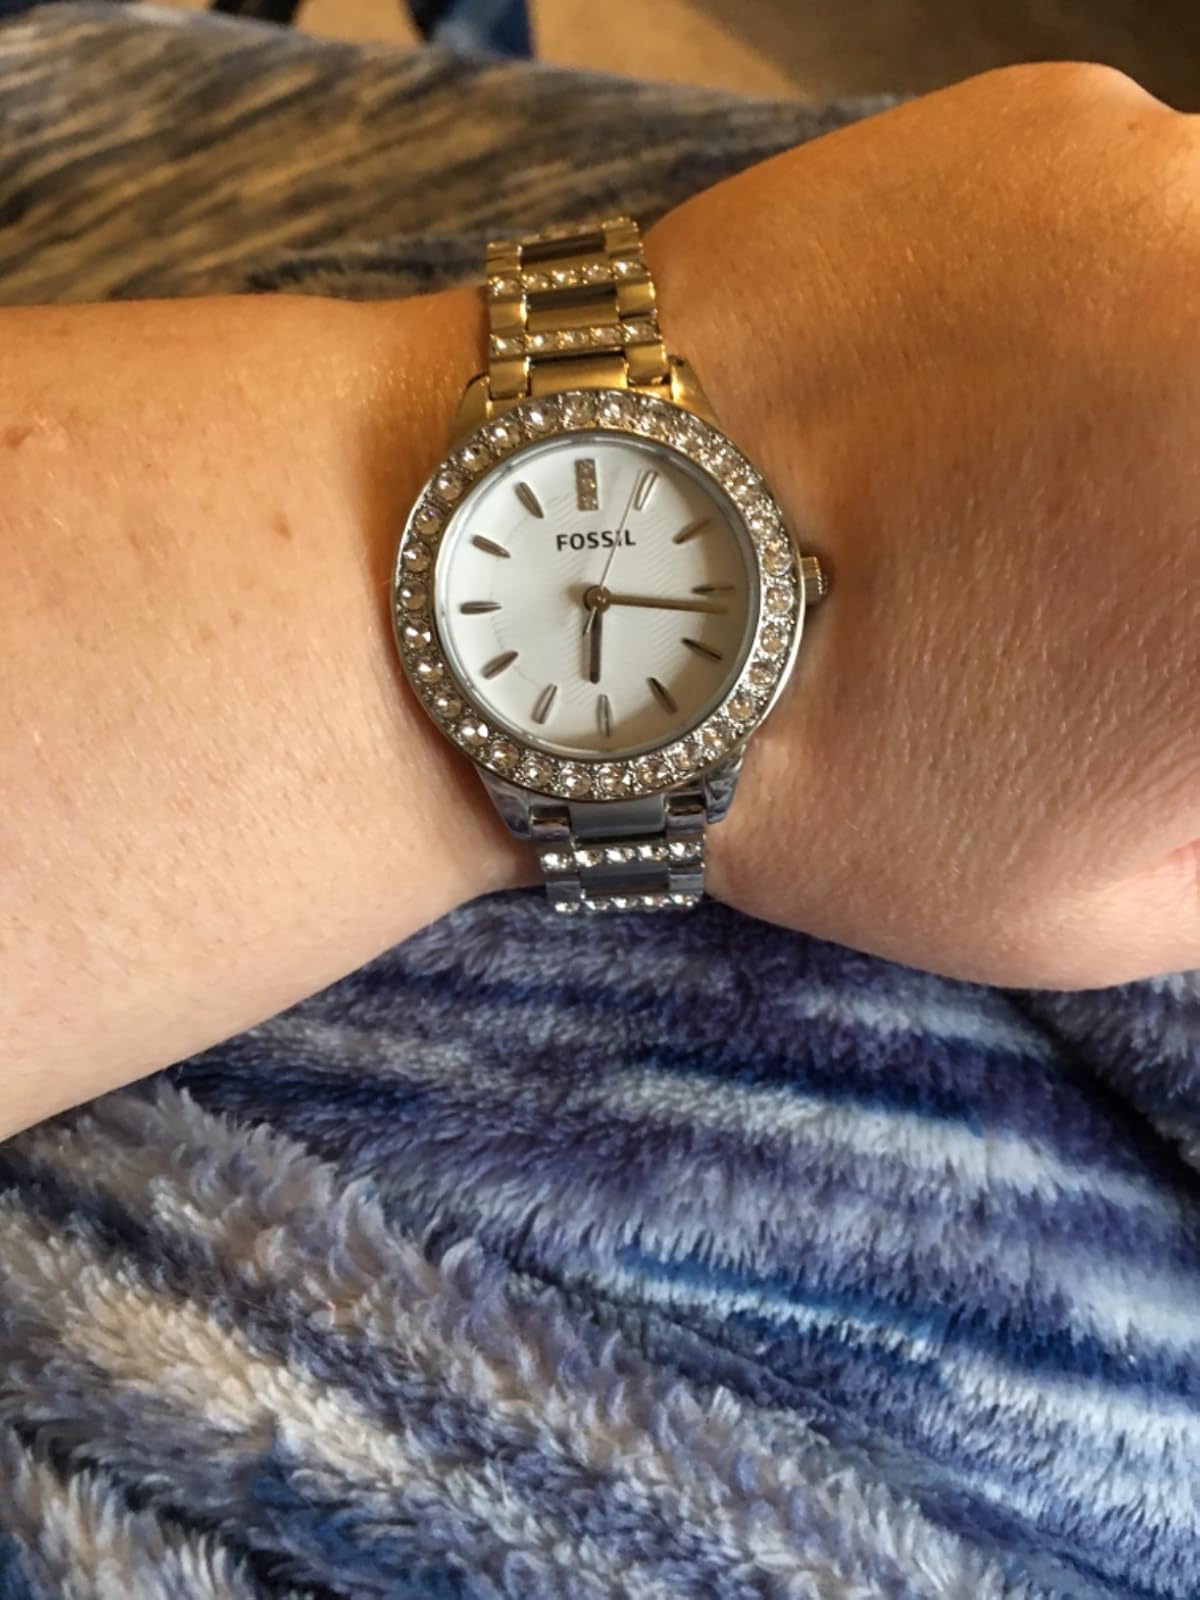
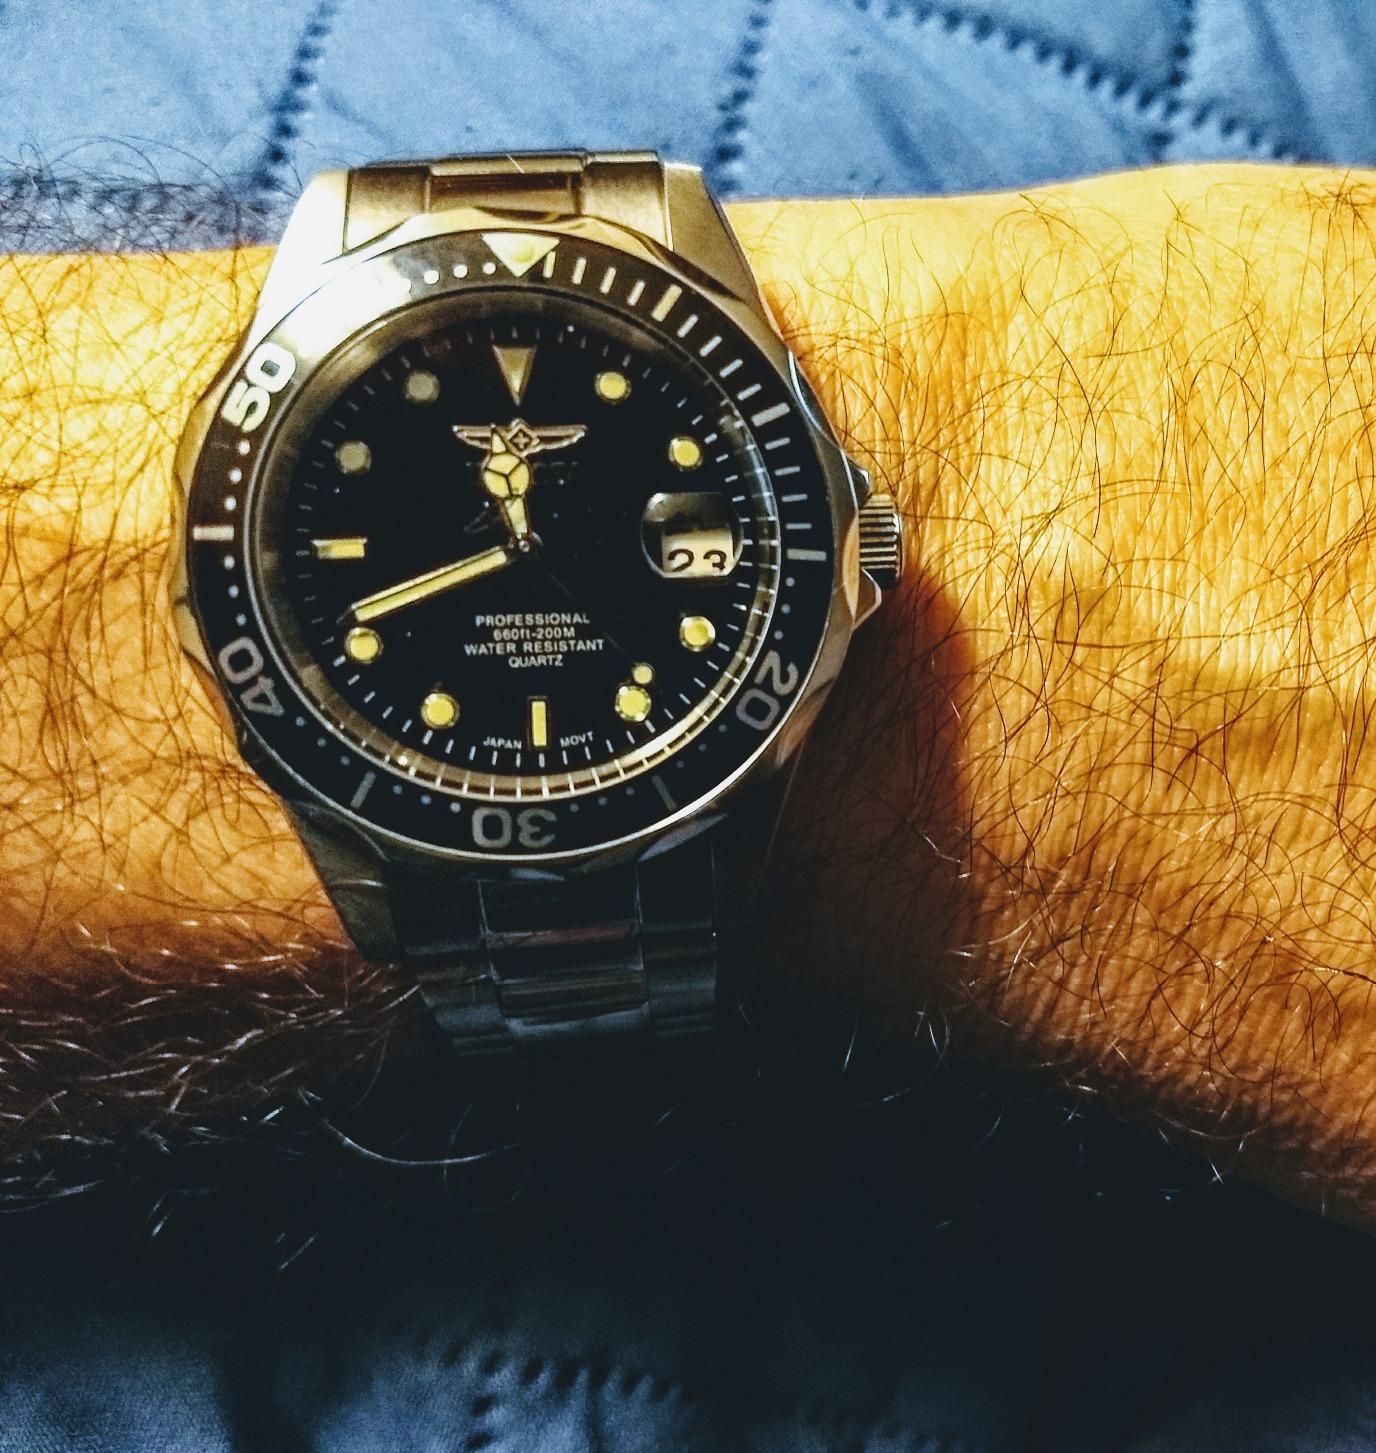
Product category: accessories_watch
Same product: no